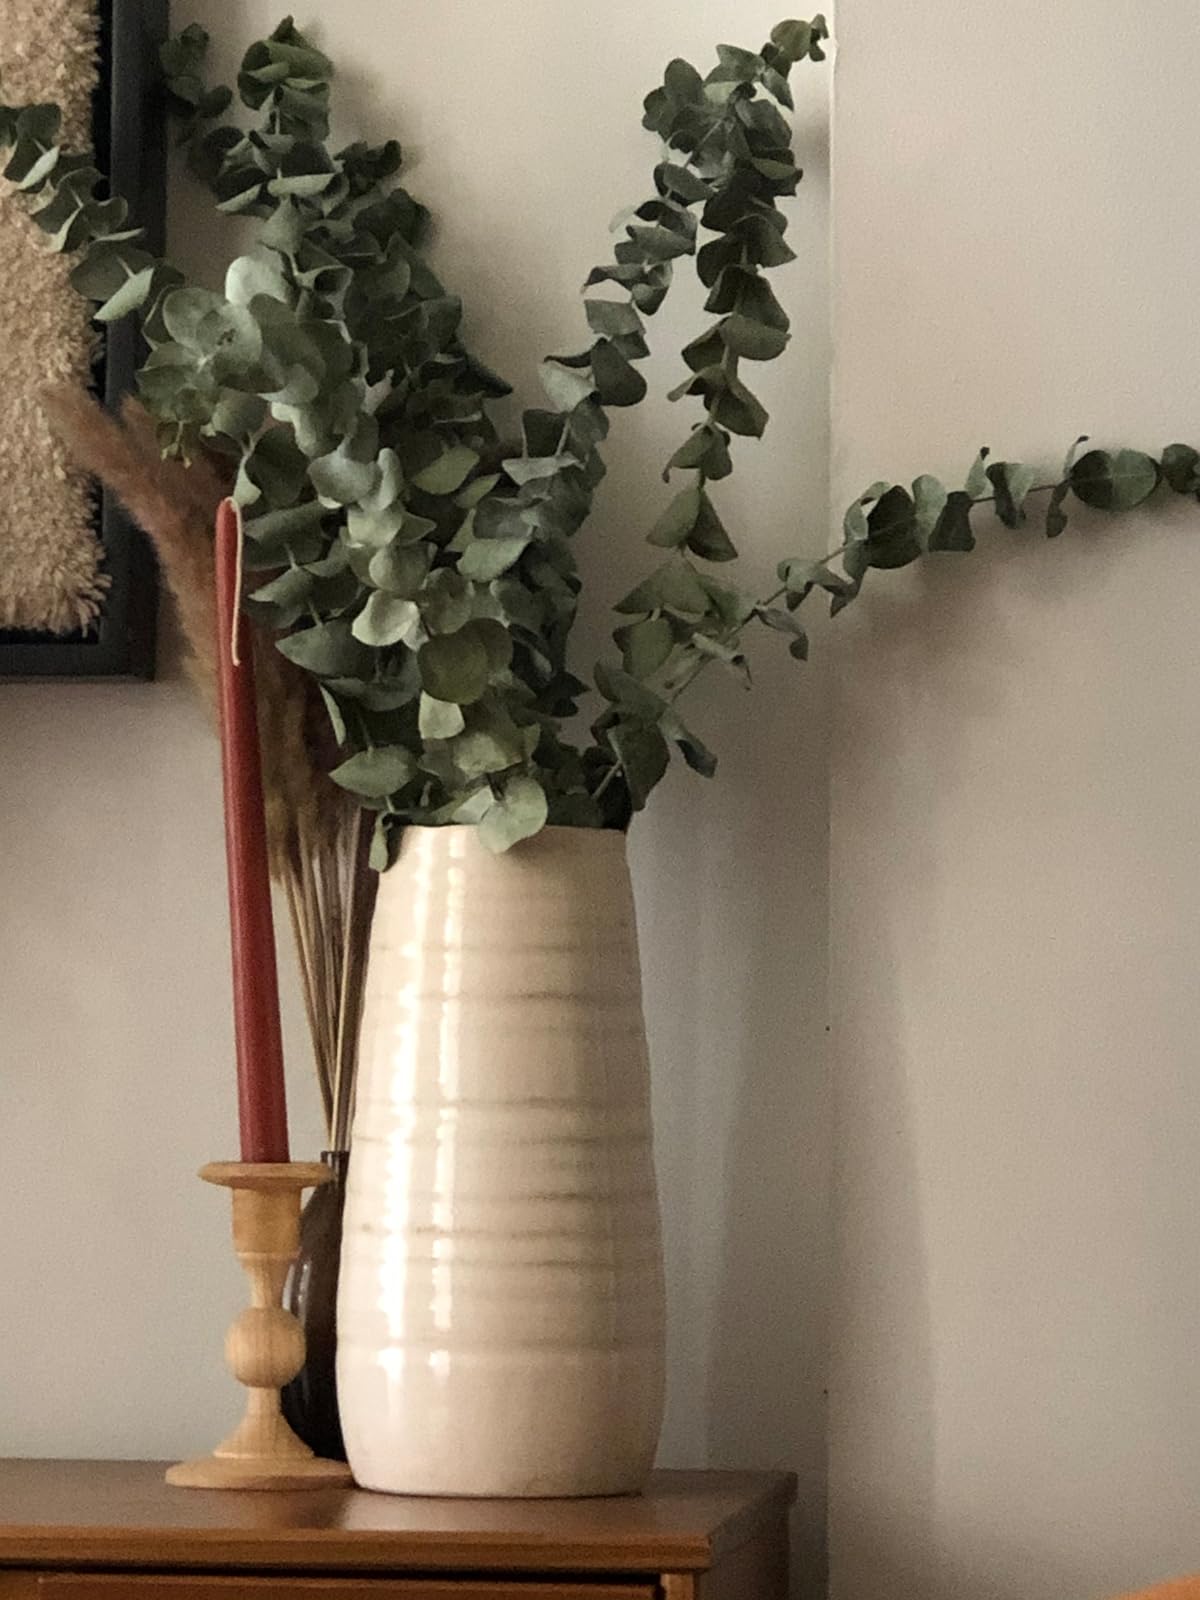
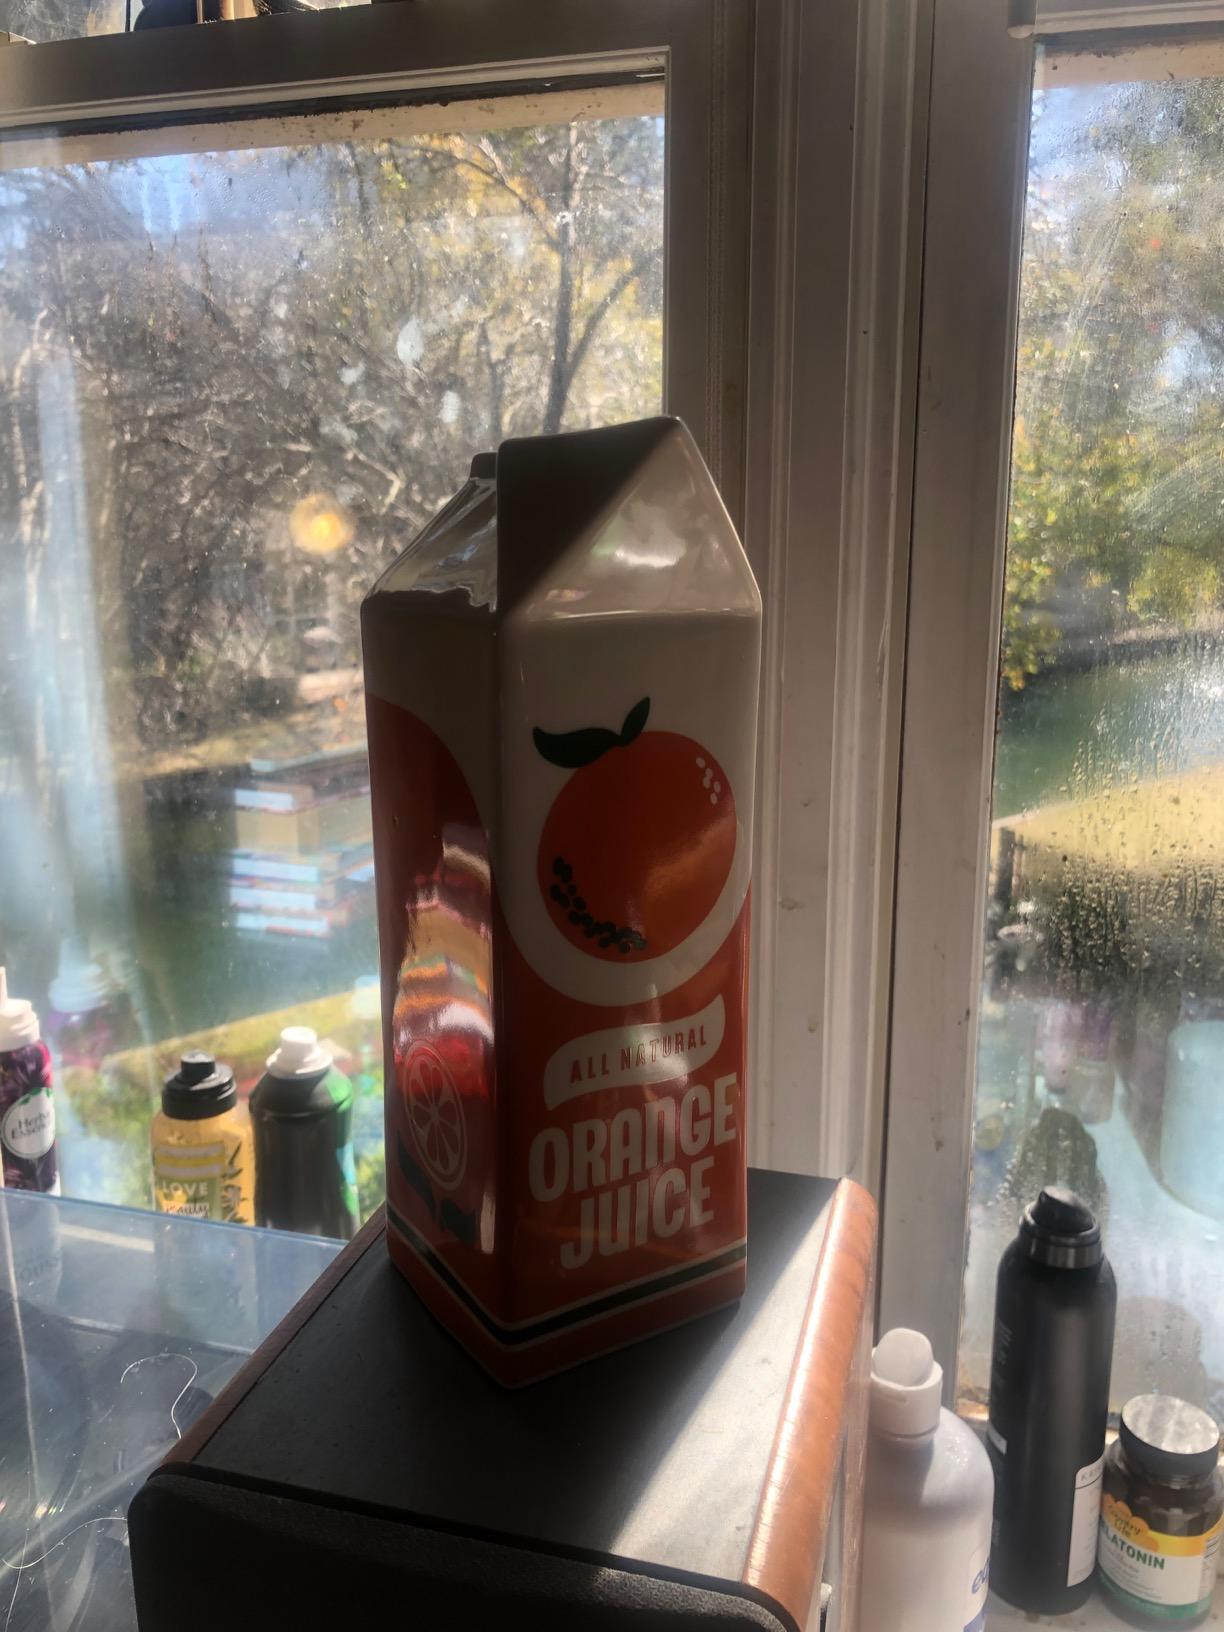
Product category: vase
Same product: no